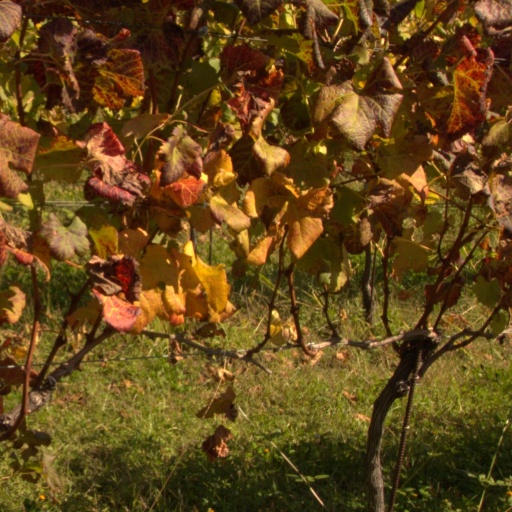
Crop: grape